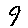
Label: 9